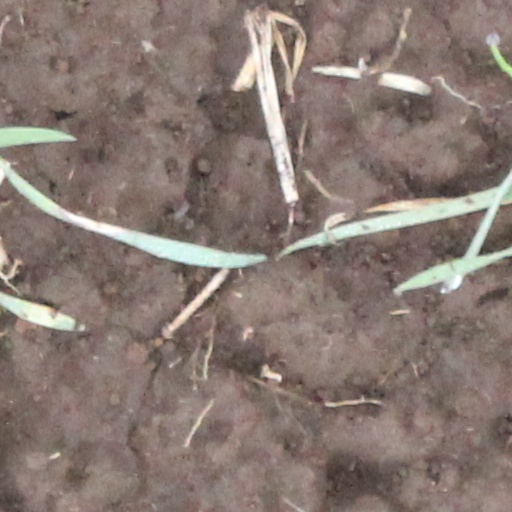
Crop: wheat